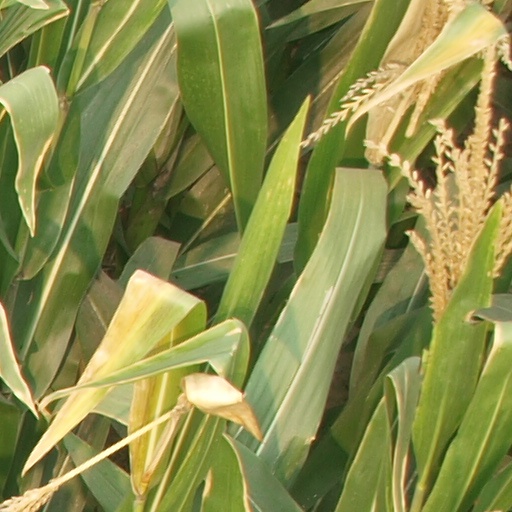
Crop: maize; corn